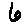
Label: 6